Banksia violacea

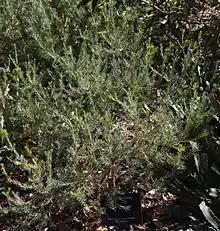
A shrubby fine-foliaged bush is part-backlit by sunlight.

"Banksia violacea" grows as a shrub up to 1.5 m (5 ft) tall, with narrow leaves 1–2 cm (0.4–0.8 in) long and about 0.15 cm (0.06 in) wide. New growth occurs in summer, and flowering ranges from November to April with a peak in February, but can be irregular in timing. Flowers arise from typical "Banksia" "flower spikes", and the inflorescences are made up of hundreds of pairs of flowers densely packed in a spiral around a woody axis. Roughly spherical with a diameter of 2–3 cm (0.8–1.2 in), the flower spikes arise from lateral stems lie partly within the foliage. Unusually for "Banksia" species, the inflorescences are often violet in colour, ranging anywhere from a dark violet-black through various combinations of violet and greenish-yellow in less pigmented blooms. Each flower consists of a tubular perianth made up of four fused tepals, and one long wiry style. The styles are hooked rather than straight, and are initially trapped inside the upper perianth parts, but break free at anthesis. The old flowers gradually fade to brown. The fruiting structure or follicle is a stout woody "cone", with a hairy appearance caused by the persistence of old withered flower parts. These follicles are crowded around the globular spike (called an infructescence at this point) and are oval to rhomboid, although the crowding makes some irregularly shaped. They measure 1–2.5 cm (0.4–1 in) long, 0.6 cm (0.2 in) high and 0.8–2.2 cm (0.3–0.9 in) wide. They are quite flattened and lack a ridge along the valve line. When young, the follicles are greenish in colour and slightly sticky, and covered in fine white hairs, fading to tan or grey with age. They open with fire, releasing a winged wedge-shaped (cuneate) seed 2–2.5 cm (0.8–1 in) long. The mottled dark grey seed body is falcate (crescent-shaped) and measures 1.2–1.8 cm (0.5–0.7 in) long and 0.2–0.25 cm (0.1 in) wide, with a flattened dark brown wing 1.1–1.7 cm (0.4–0.5 in) wide. The woody separator has the same dimensions as the seed.